2019 South and Central American Men's Youth Handball Championship

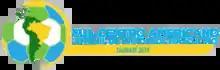

The 2019 South and Central American Men's Youth Handball Championship was the first edition of the tournament, took place in Taubaté, Brazil at the Ginásio EMECAL, from 8 to 12 May 2019. It acted as the South and Central American qualifying tournament for the 2019 Men's Youth World Handball Championship.